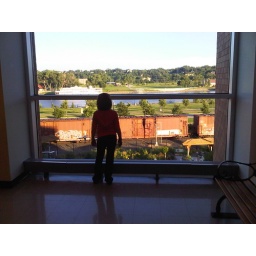
A train by the river